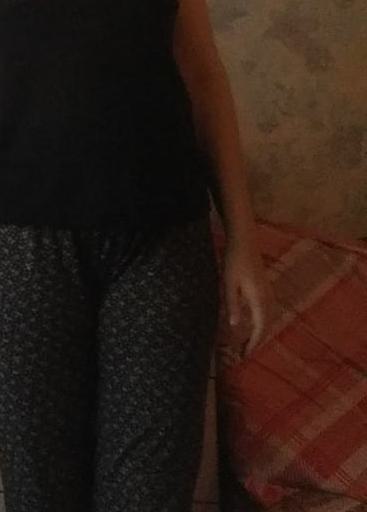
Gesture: no_gesture